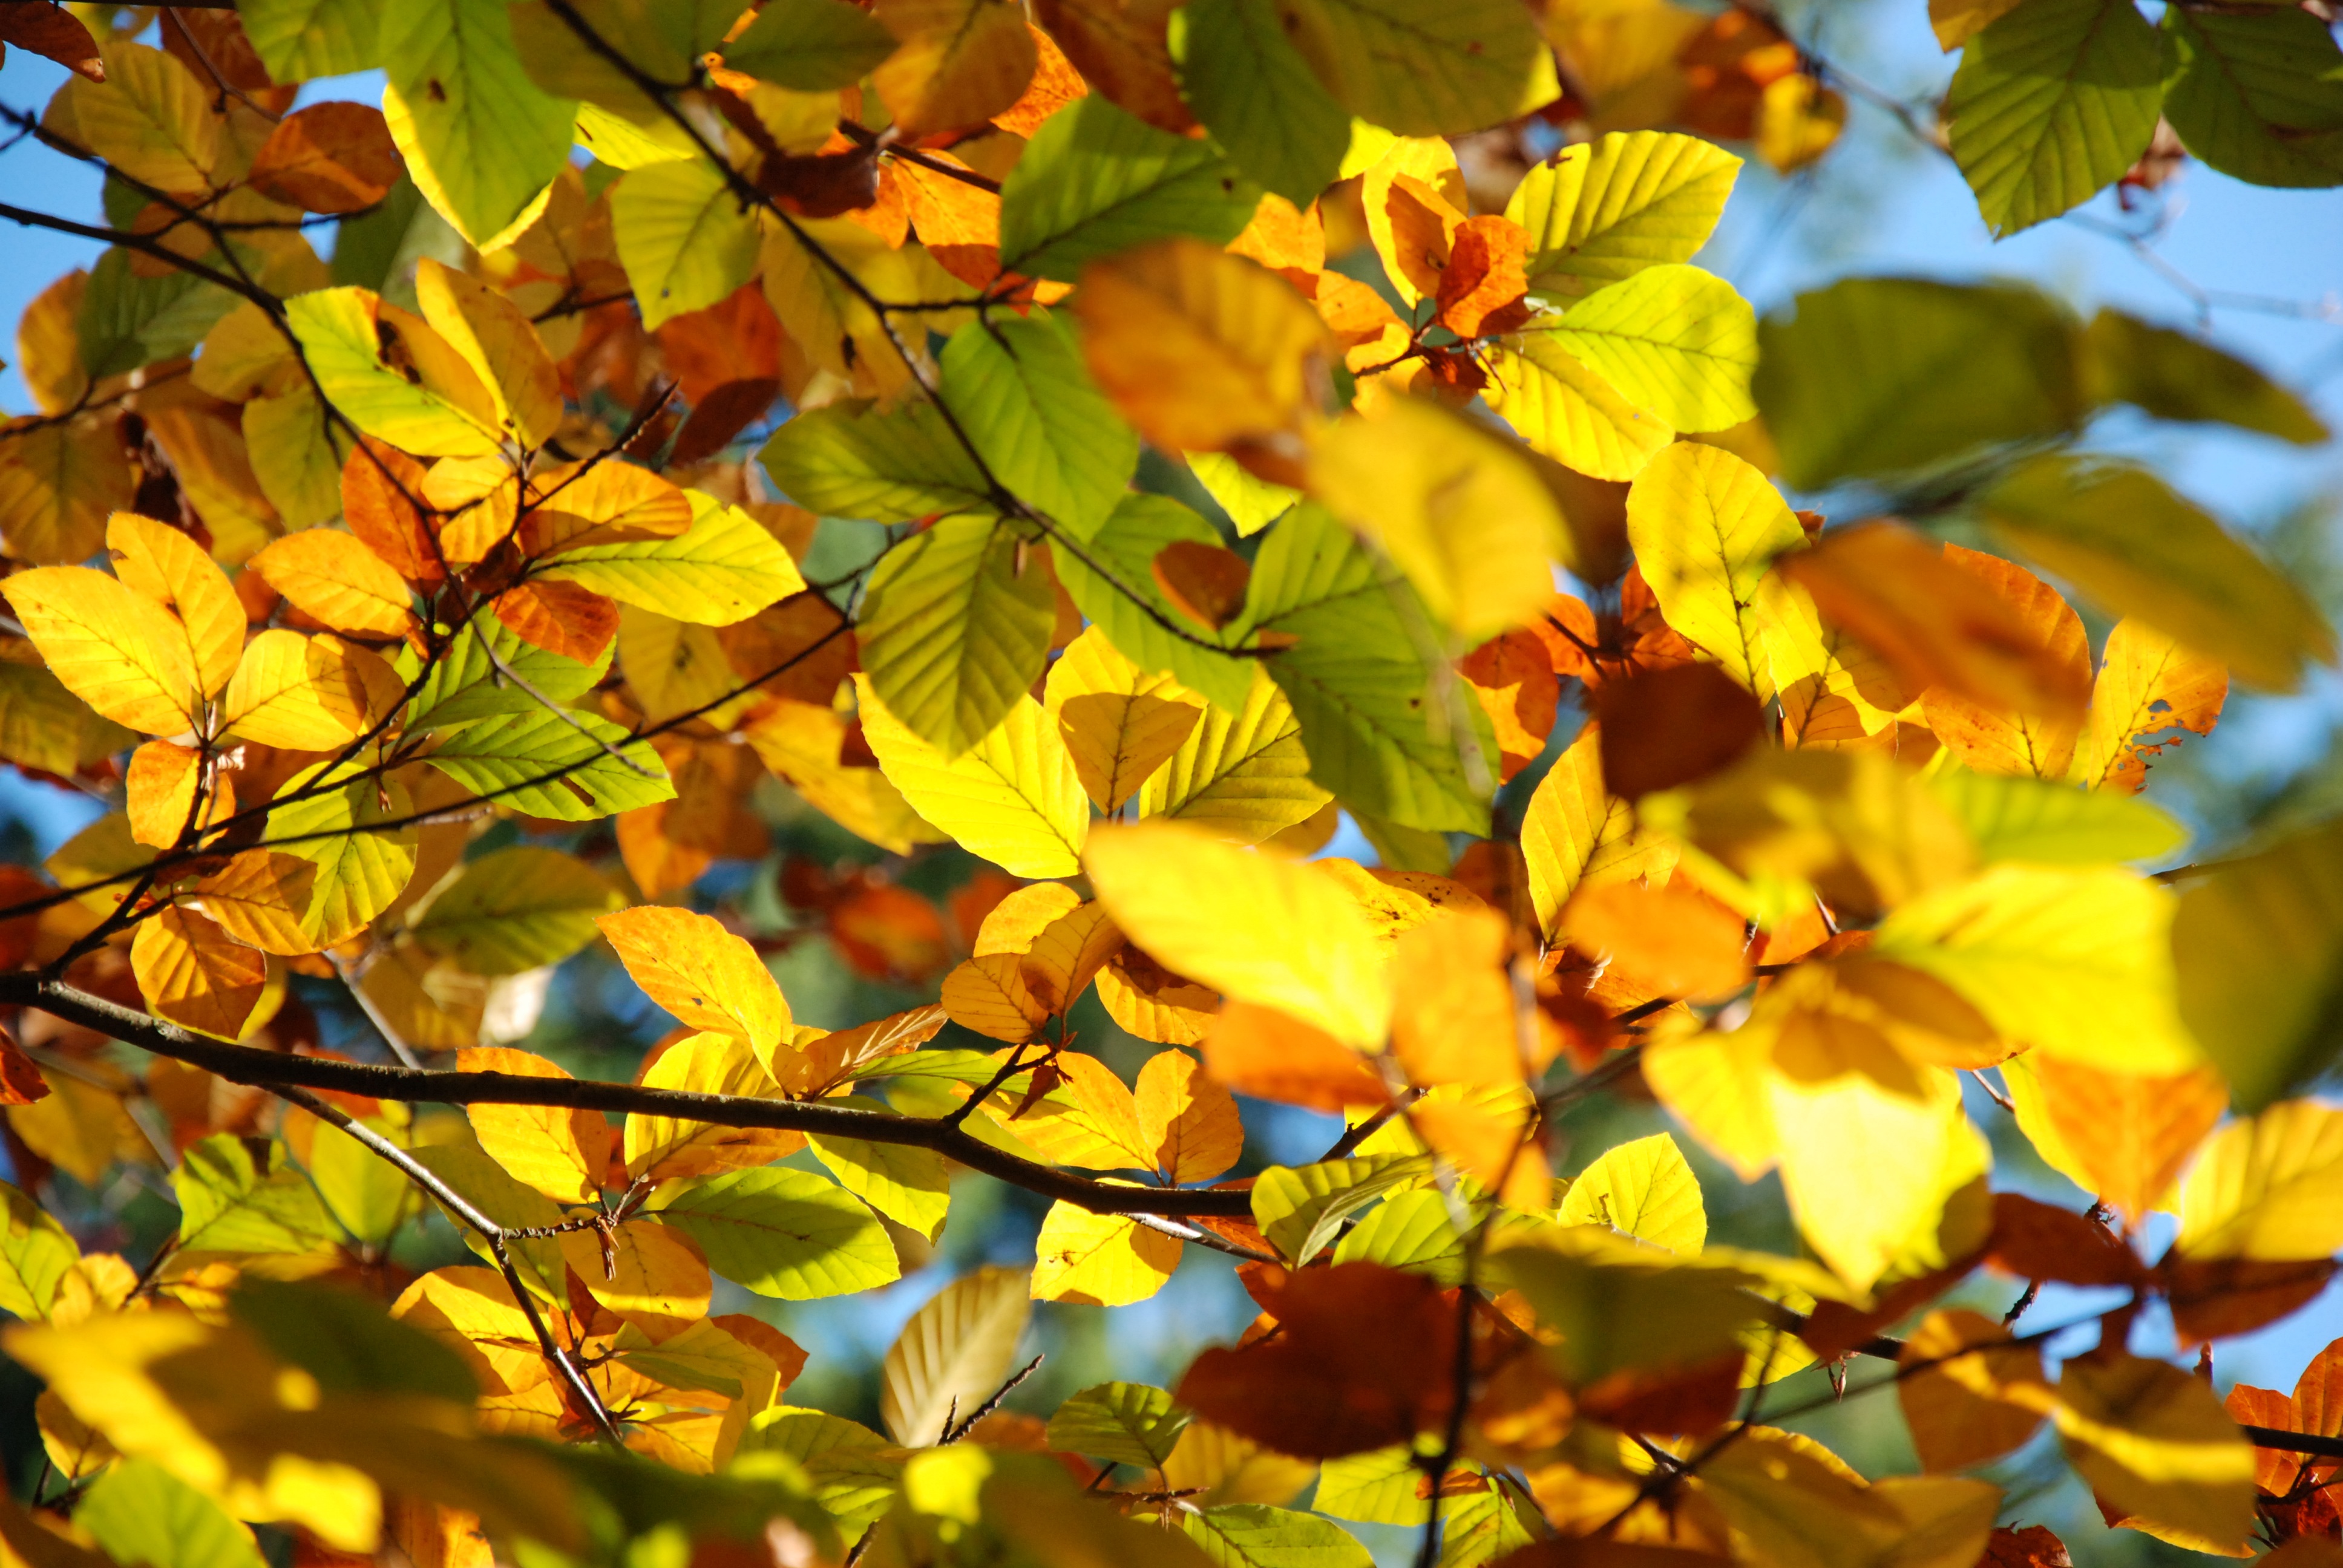
tree, nature, forest, branch, light, plant, sun, sunlight, leaf, flower, foliage, autumn, shadow, yellow, season, maple tree, treetop, leaves, deciduous, fall foliage, golden autumn, sunbeam, flooded, back light, flurry, flowering plant, maidenhair tree, ray of hope, woody plant, land plant